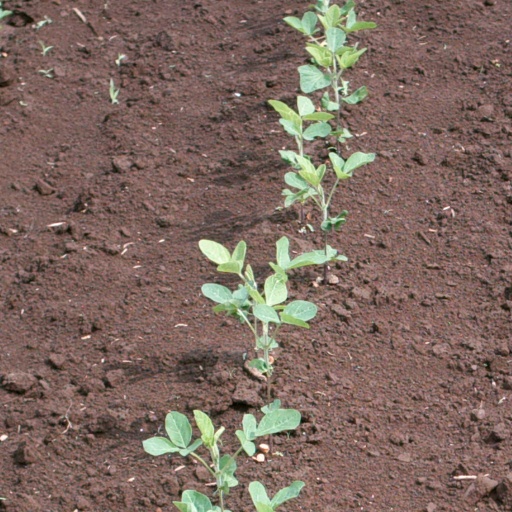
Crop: soybean